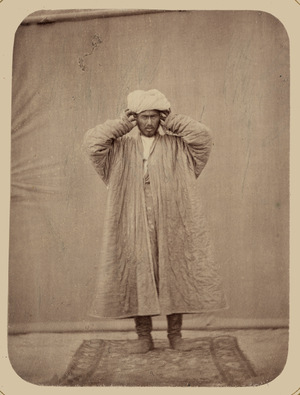
Cette photographie est extraite de la partie ethnographique de l'Album du Turkestan, étude visuelle complète de l'Asie centrale entreprise après que l'Empire russe prit le contrôle de la région dans les années